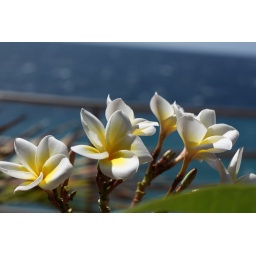
Beautiful flowers on a table by the beach. Antulang Beach Resort provides great backdrops for making those interesting photos!